Grilled cheese

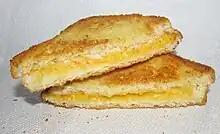
Cross section of a grilled cheese sandwich

A grilled cheese, toasted cheese sandwich, cheese toastie (UK) or jaffle (AU) is a hot cheese sandwich typically prepared by sandwiching cheese between slices of bread and cooking with a fat such as butter or mayonnaise on a frying pan, griddle, or sandwich toaster, until the bread browns and the cheese melts. Despite its name, it is rarely prepared through grilling.